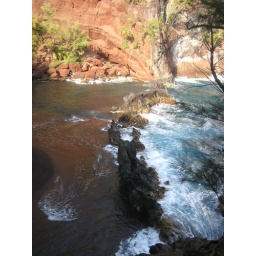
We climbed around rock to get to this great swimming spot.